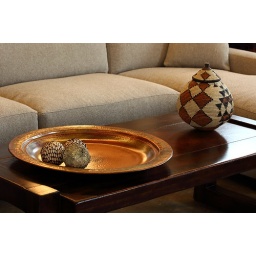
Warmth and texture from a hammered copper plate and a Zulu basket from a women's cooperative in South Africa.